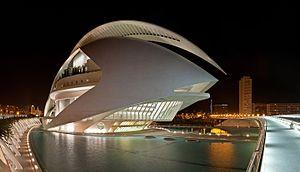
El Palau de les arts Reina Sofía (Palais des Arts de la Reine Sophie) à Valence, en Espagne. Panorama de 3×5 segments réalisés avec un appareil Canon 5D équipé d'un objectif 24-105mm f/4L IS.